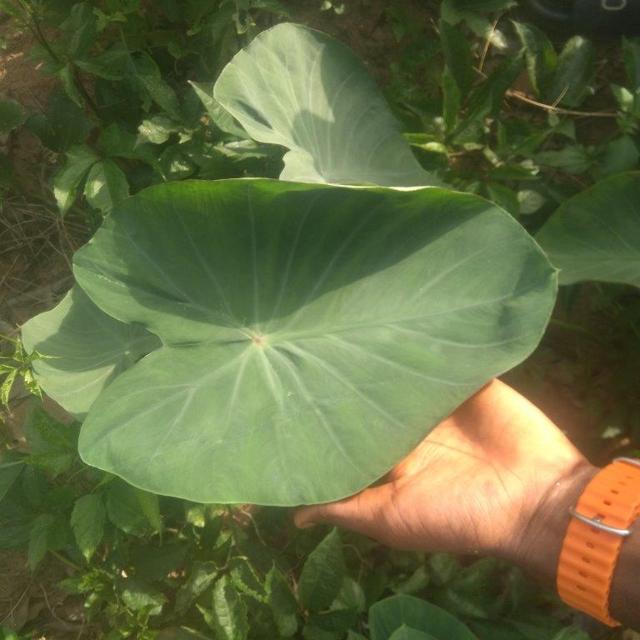
Label: Healthy